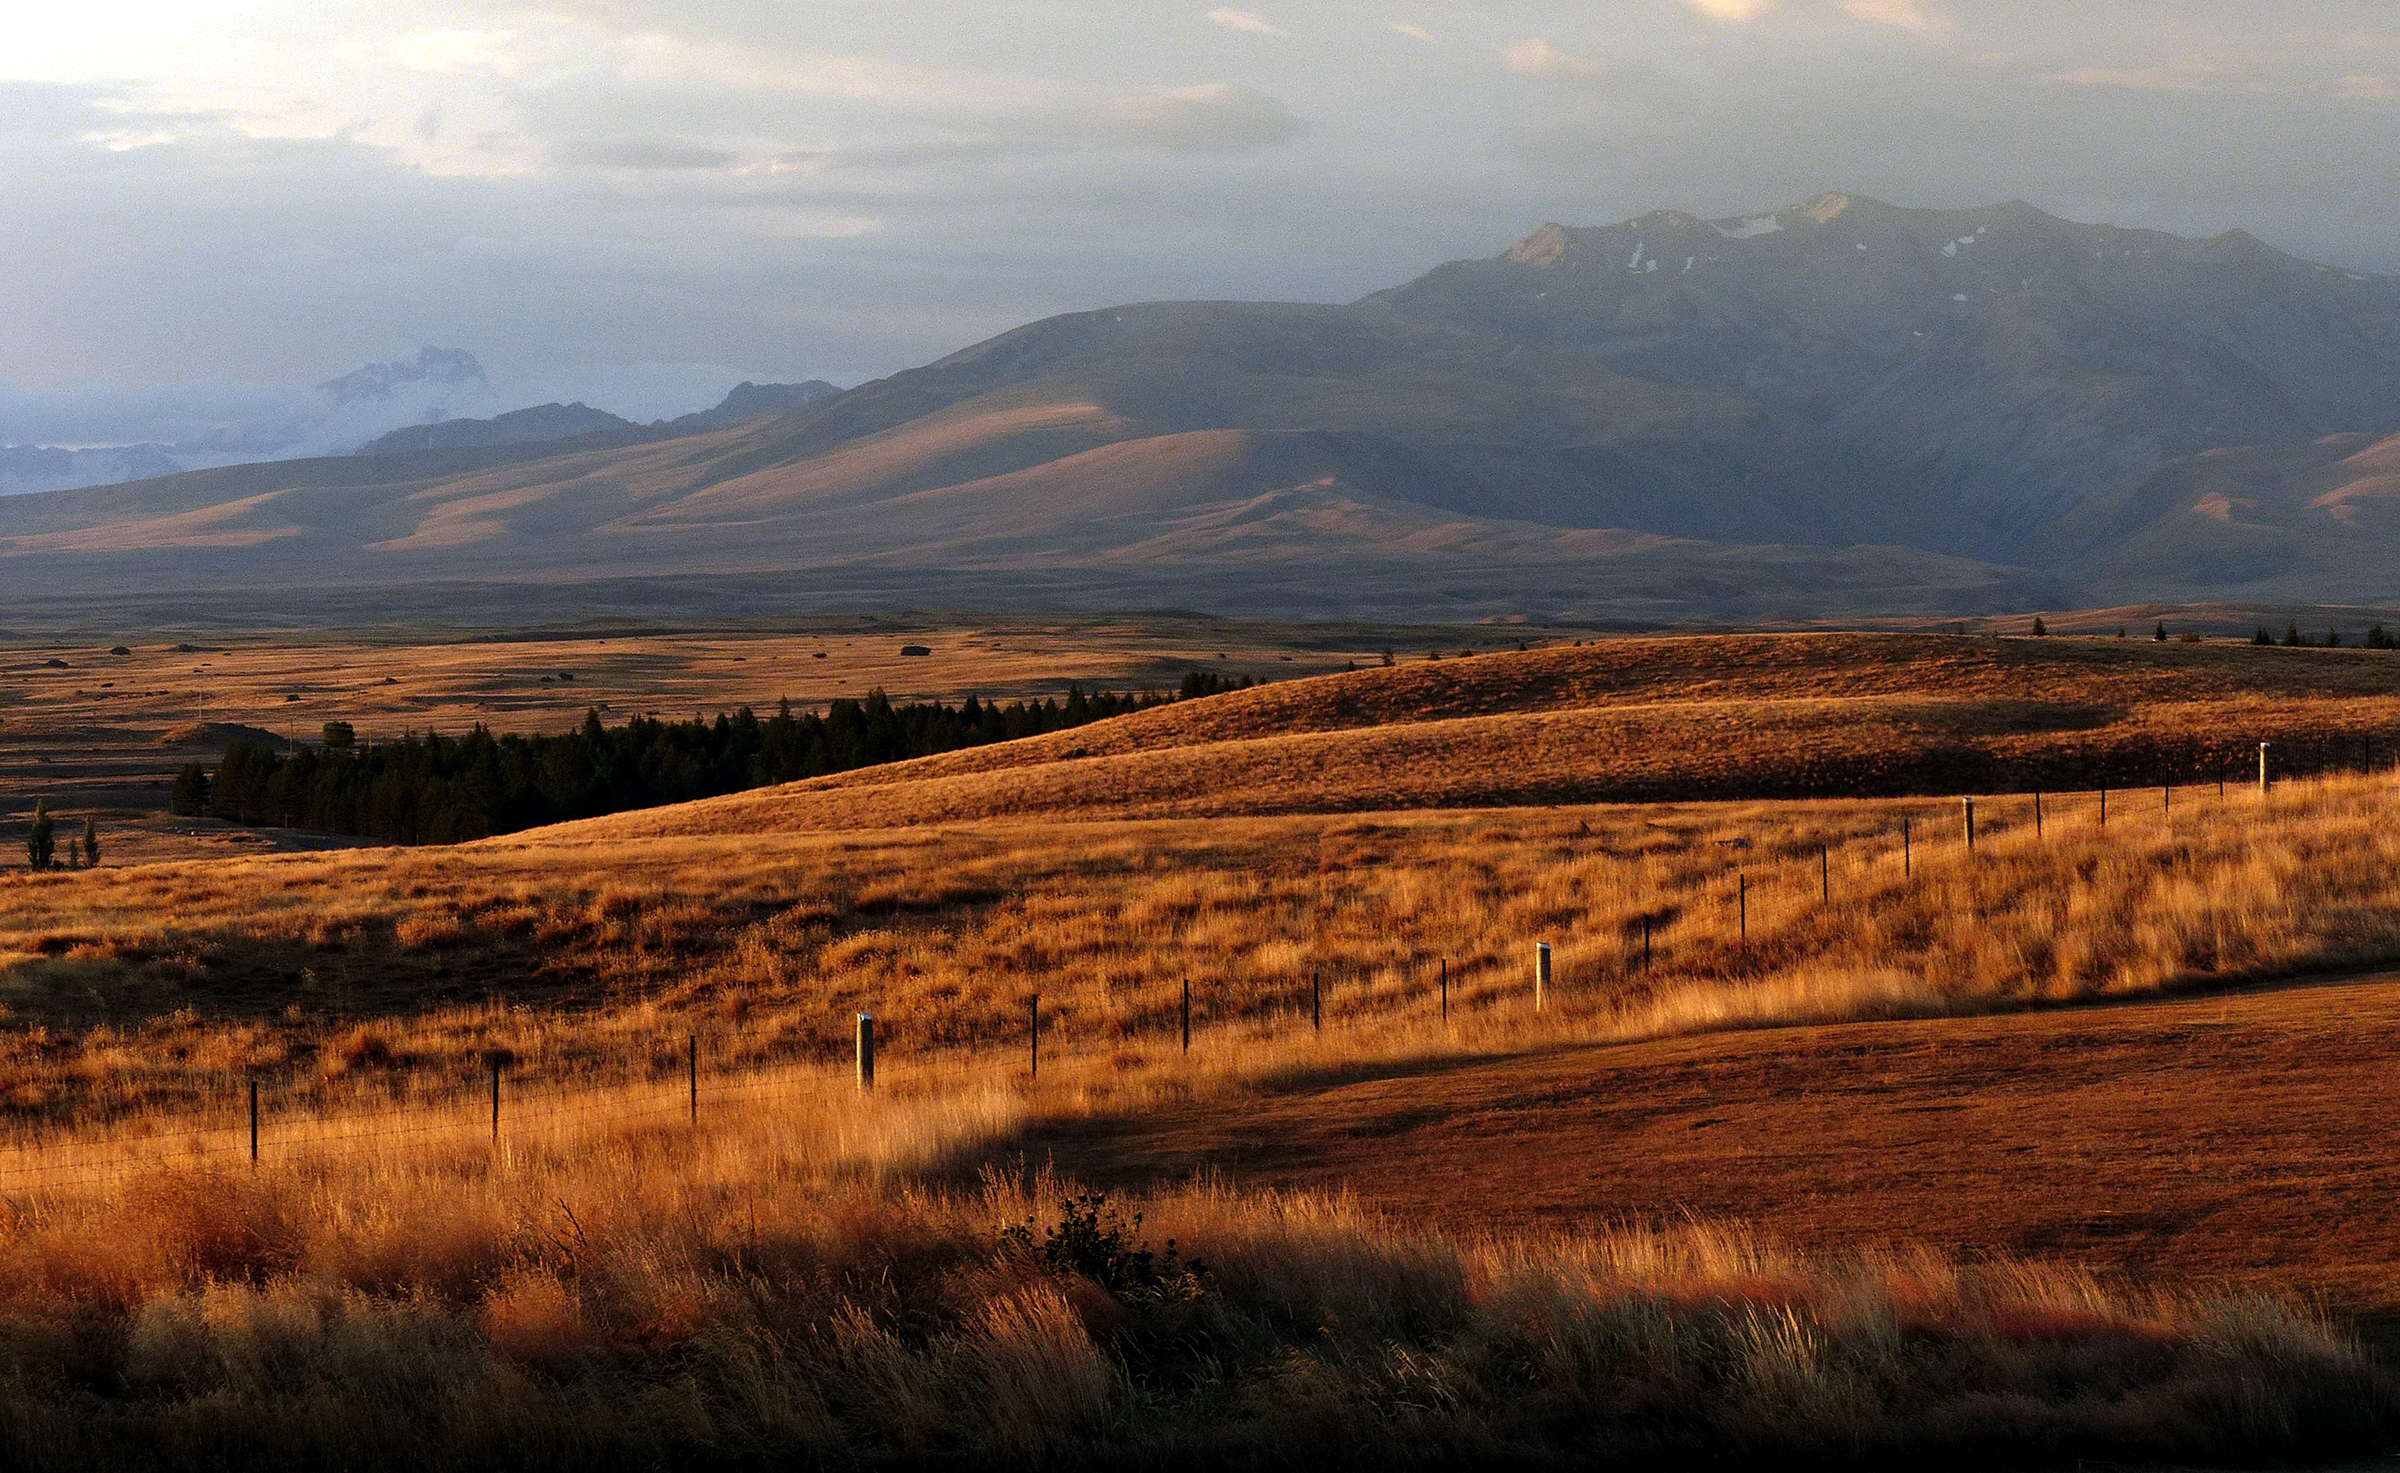
landscape, tree, nature, horizon, wilderness, mountain, cloud, sunrise, sunset, field, prairie, morning, hill, dawn, valley, dusk, evening, autumn, highland, plain, grassland, plateau, flickrelite, fell, habitat, loch, tundra, steppe, rural area, landform, natural environment, geographical feature, atmospheric phenomenon, mountainous landforms